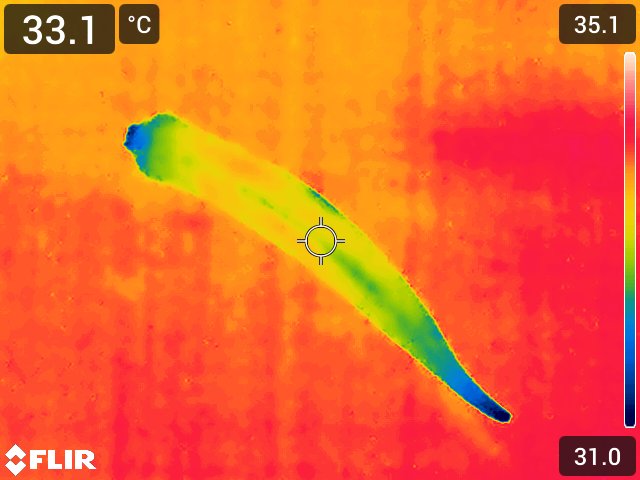
Maturity: over_matured